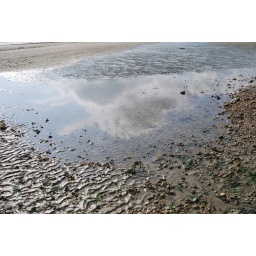
Tried to catch the cloud reflection in the pool of water